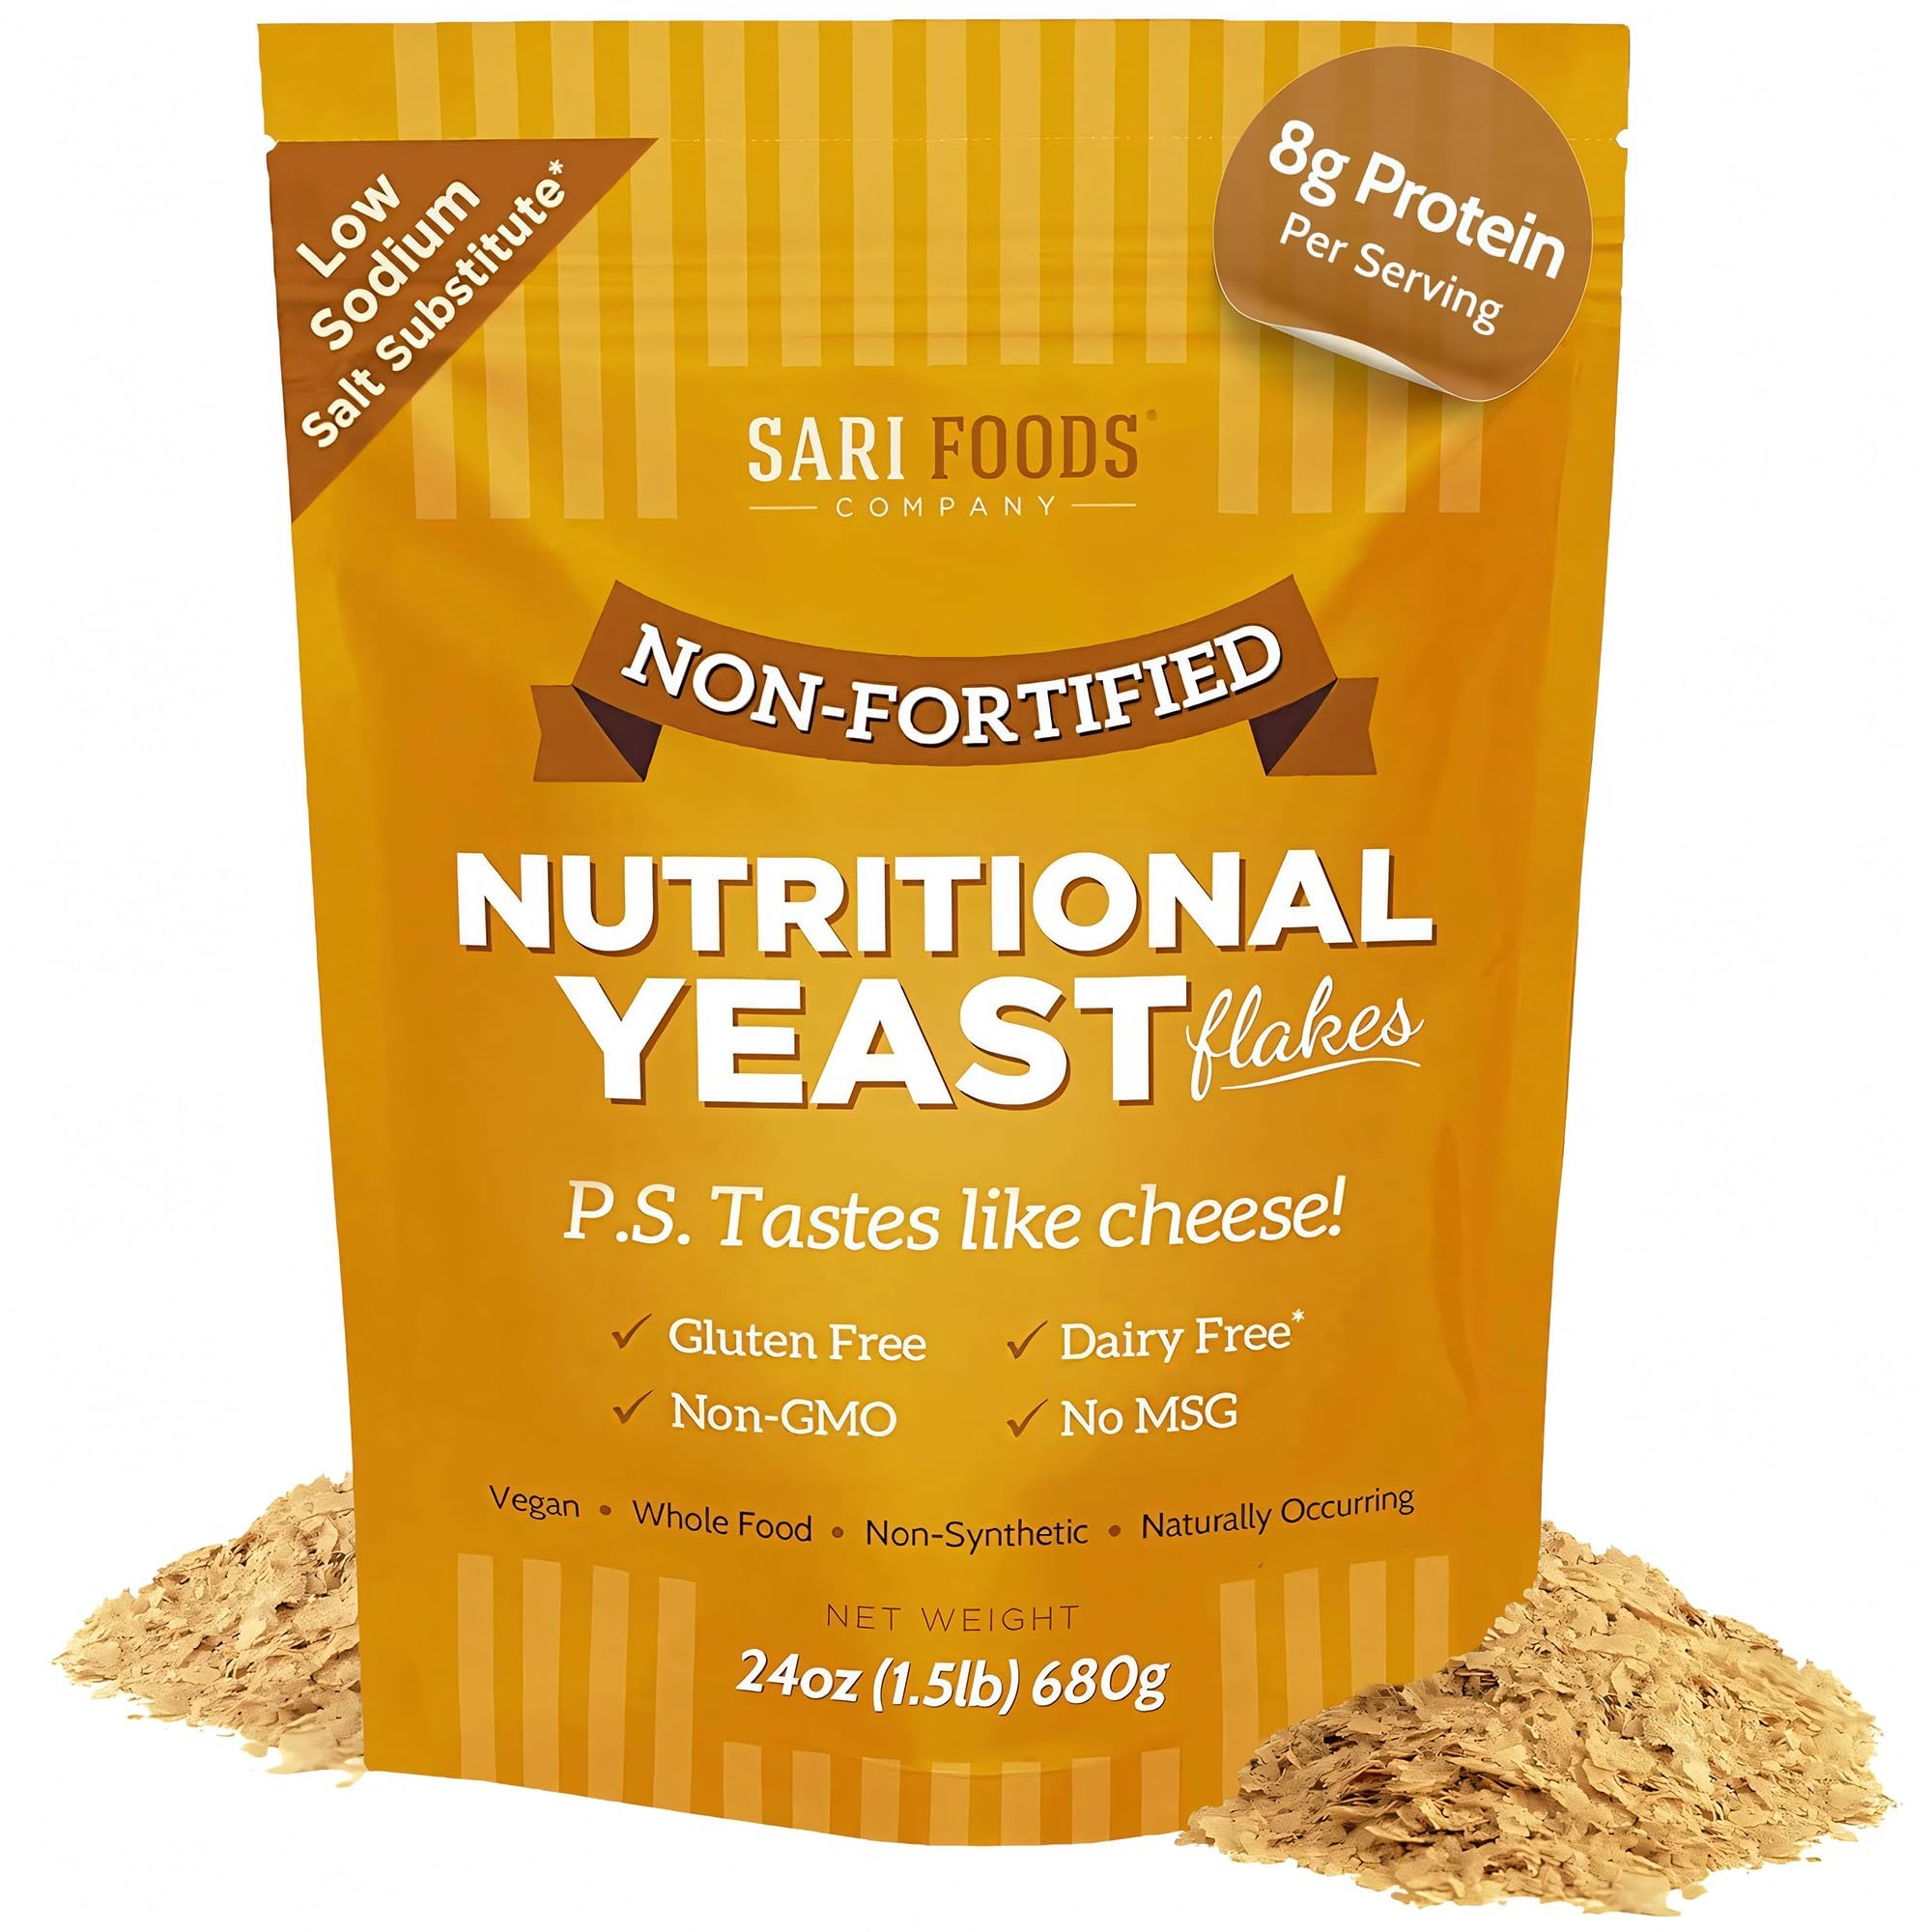
Item Name: Non Fortified Nutritional Yeast Flakes, Whole Foods Based Protein Powder, Vegan, Gluten Free, Vitamins B, Beta-glucans, and All 18 Amino Acids (24 oz.)
Bullet Point 1: Nutrition-packed, plant-based superfood: Our Nutritional Yeast is full of the good stuff, from B vitamins to protein and fiber. Add our nutritional yeast to your balanced diet for the healthy kick your body’s been craving.
Bullet Point 2: Natural and unfortified nutritional yeast: Our nutritional yeast flakes are 100% whole food based and naturally occurring, are non fortified and offer a superfood supplement to your lifestyle
Bullet Point 3: Nourish your body with yeast nutrients: Sari Foods Nutritional Yeast provides naturally-occurring fiber and protein (it’s a complete, bioavailable, and vegan source) with 18 amino acids and a multitude of different minerals (including iron and zinc), all packed into our yeast blend.
Bullet Point 4: Feel your best with B vitamins: B vitamins are crucial to your overall health — good thing Sari Nutritional Yeast Flakes are full of them. Sari Foods Non-Fortified Nutritional Yeast powder is naturally rich in vitamins B1, B3, B5, and B6!
Bullet Point 5: Packed with flavor: Our delicious, salty, creamy, nutty, cheese-tasting vegan food can be sprinkled on anything and everything! Plus it’s low in calories, fat, and sodium, dairy-free, gluten-free yeast, and MSG-free. It tastes good — and it’s good for you!
Product Description: Sari Foods non-fortified nutritional yeast flakes contain all 18 amino acids that form the complete protein for your body. Sari Foods nutritional yeast is an easy-to-use nooch is a vegan cheese substitute powder, suitable to use on all your favorite meals. This creamy delicious goodness is all natural raw unfortified yeast - bringing the best of whole foods to your body. Rich in nutrients, with the complete vitamin B complex, including B12, this is the perfect seasoning for any dish. Make healthy kale chips at home, vegan mac n cheese, and many more. Our natural yeast is not a fortified yeast with any synthetics - it is simply a deactivated yeast that brings you nutrients. We offer you our Sari yeast in two sizes, whether you want to order bulk nutritional yeast (24 oz - 1.5 lb) or try it out (8 oz.). Pair with one of our organic powders and start eating healthier today.
Value: 24.0
Unit: Ounce

Price: 34.99